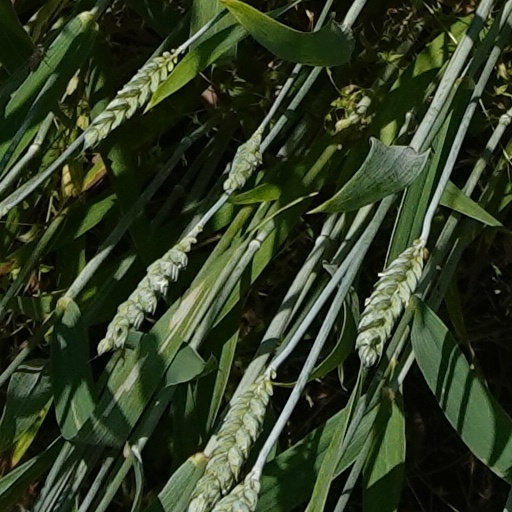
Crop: wheat